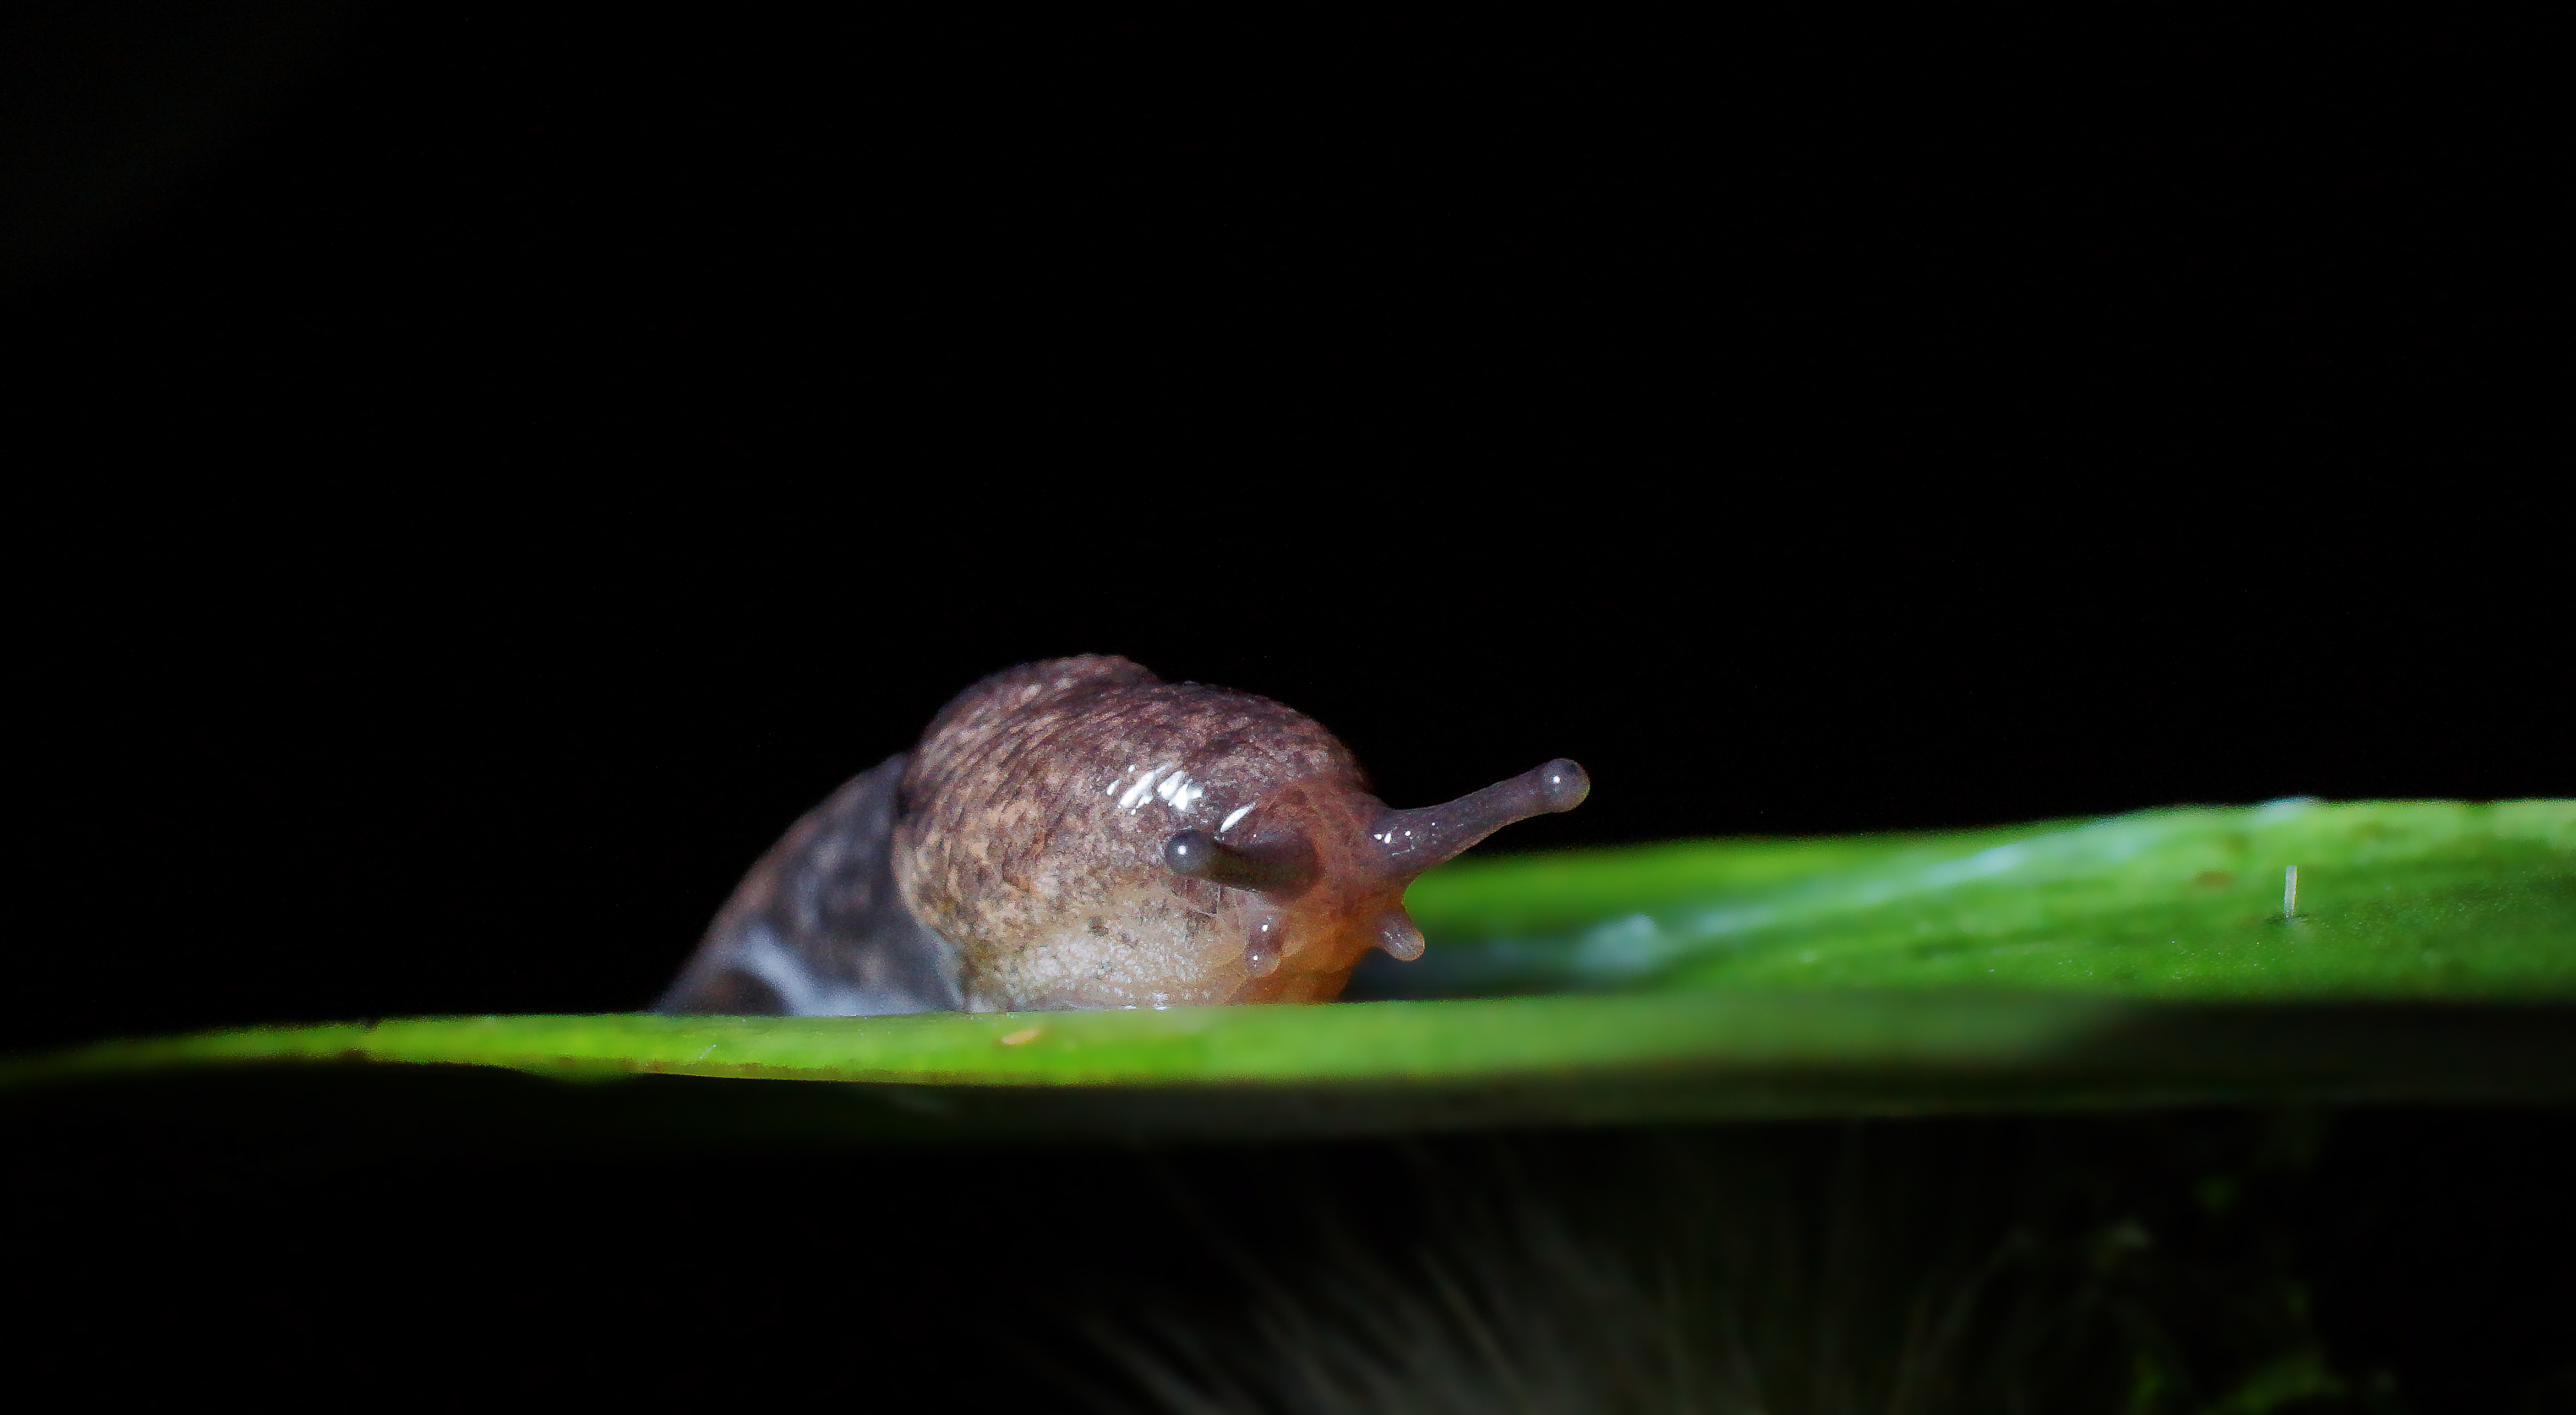
nature, leaf, flower, photo, green, macro, fauna, invertebrate, close up, 100mm, snail, animals, naturaleza, a77, minolta, g, ggl1, gaby1, xovesphoto, animales, sonya77, minolta100mm, gphoto, xelodegalicia, macro photography, gabrielcoru a, plant stem, snails and slugs